Secret Story (French TV series) season 11

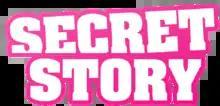

Secret Story 11 is the eleventh season of the French reality television series "Secret Story", a show which is based loosely on the international "Big Brother" format.